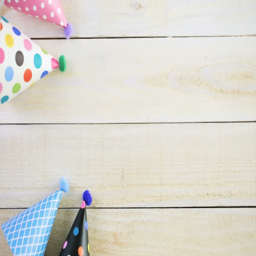
accessories for kids birthday party on a wood background